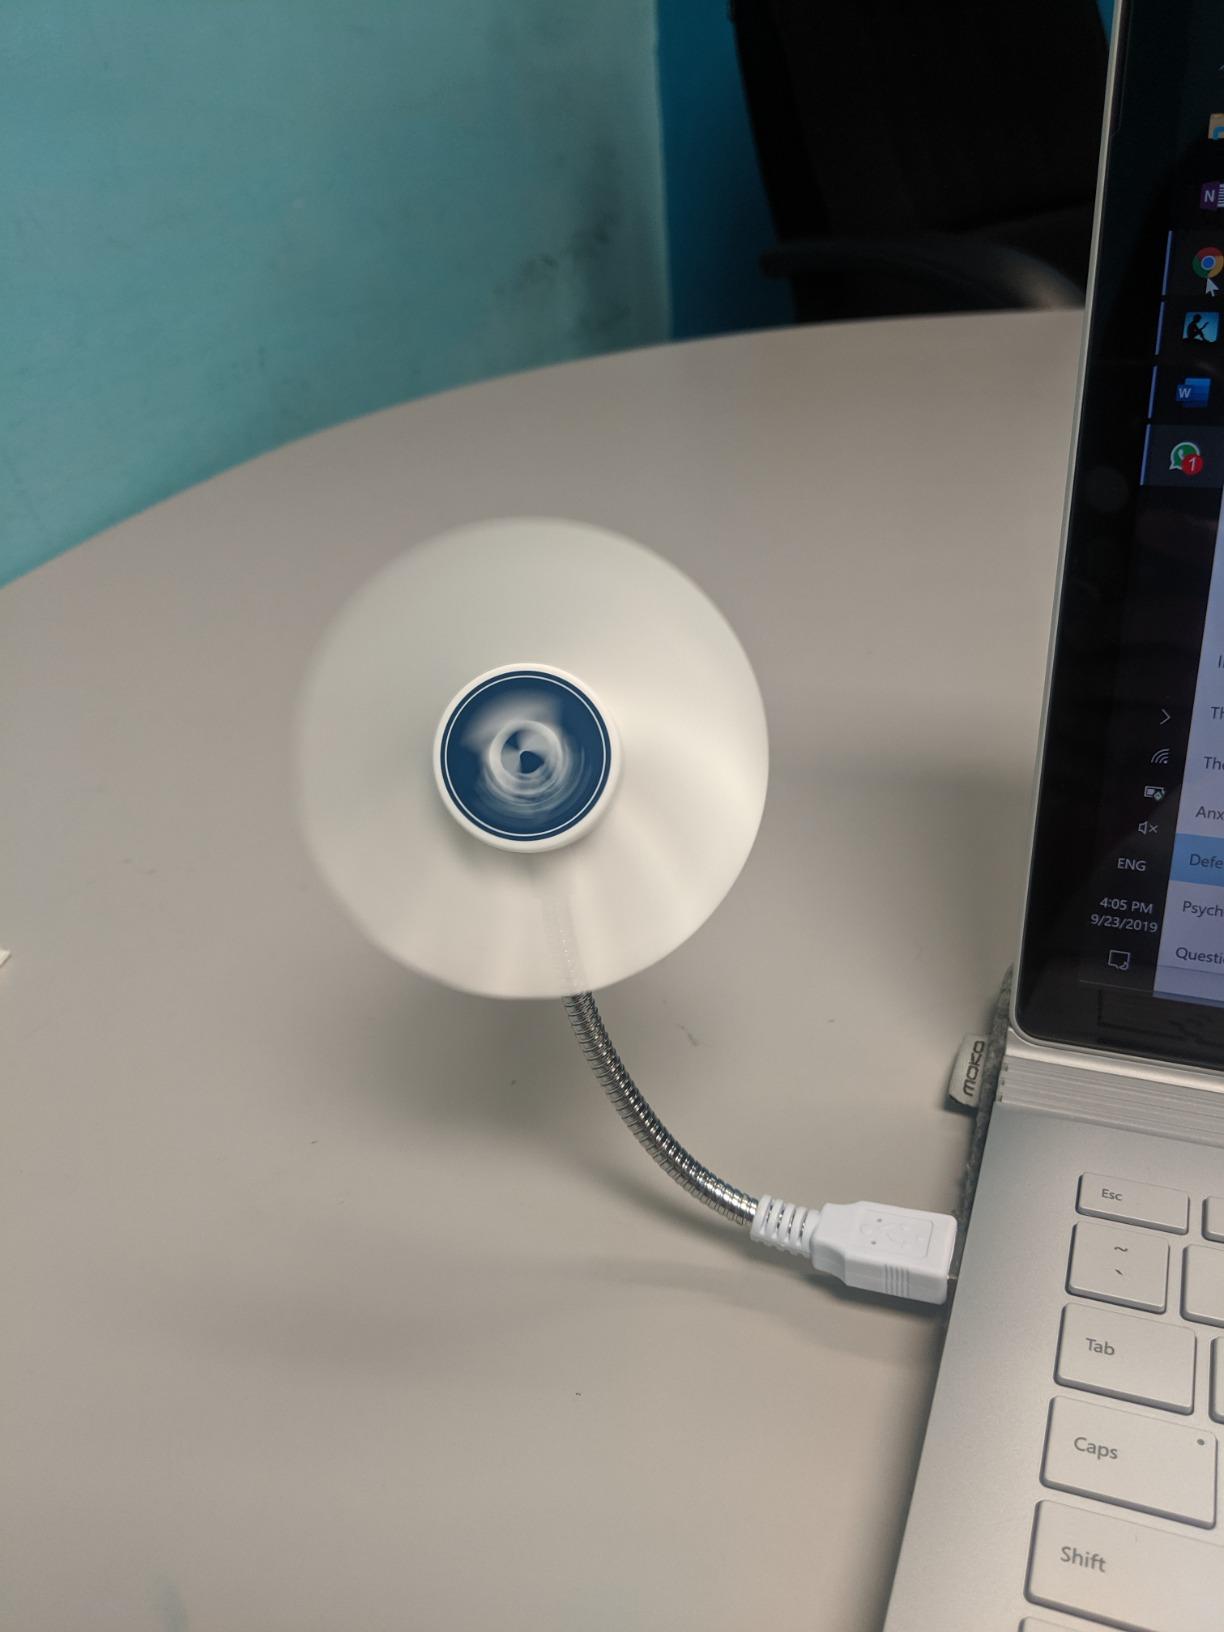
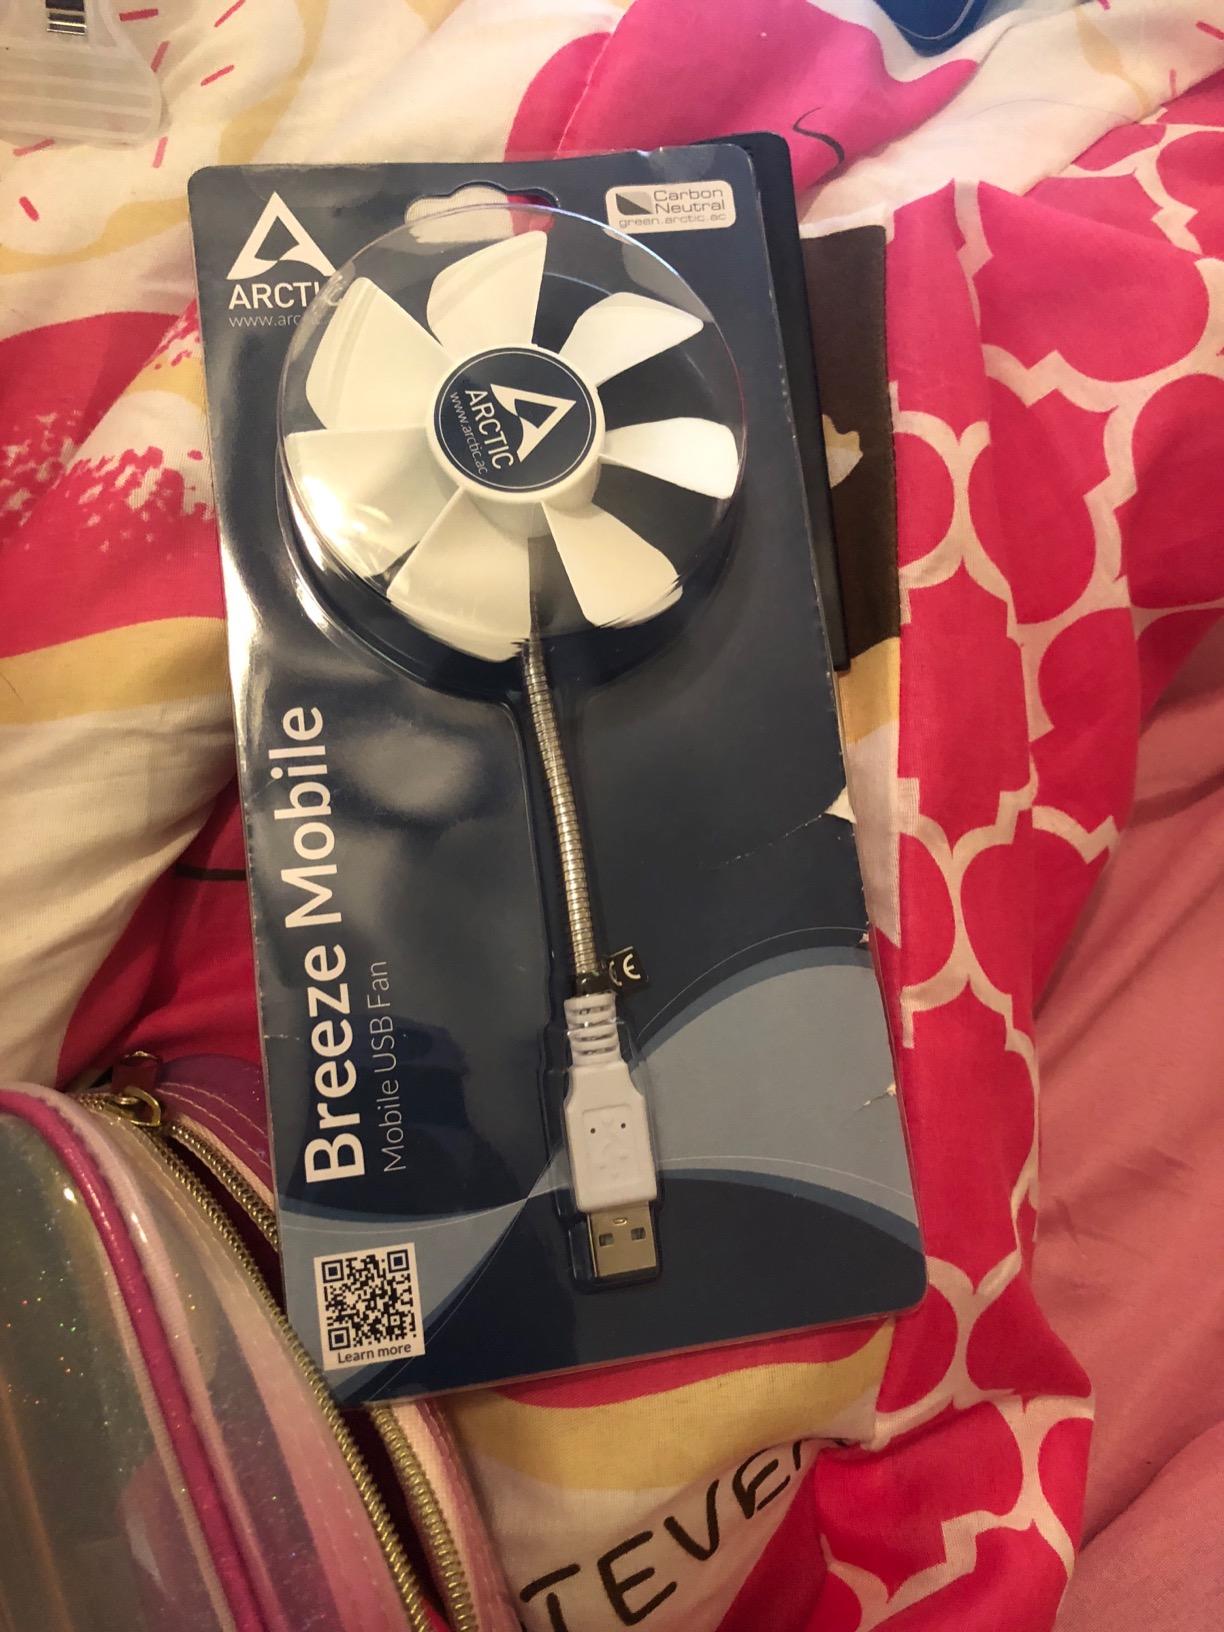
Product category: fan
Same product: yes